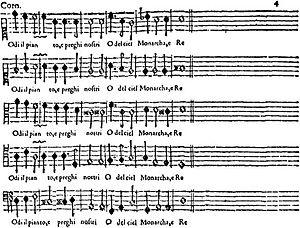
La Dafne est l'un des premiers opéras italiens, écrit en 1608 par le compositeur Marco da Gagliano sur un livret d'Ottavio Rinuccini. Il est décrit comme une favola in musica, composé en un acte et un prologue. L'opéra s'inspire du mythe de Daphné et Apollon raconté par Ovide dans le premier livre des Métamorphoses. Une version antérieure de ce livret a été mise en musique en 1597-1598 par Jacopo Peri, dont la Dafne est généralement considéré comme le premier opéra.